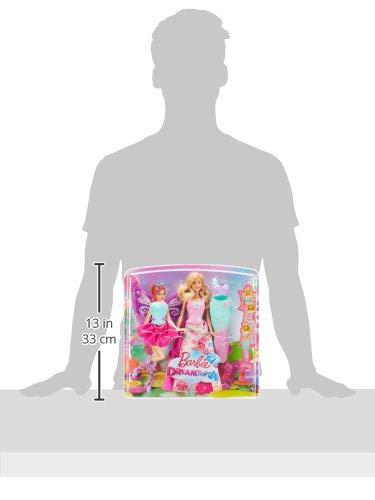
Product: Barbie Fairytale Dress Up, Blonde (Packaging May Vary)
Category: Toys & Games | Dolls & Accessories | Dolls
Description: Note: Packaging varies and has either “Barbie Fairytale” or “Barbie Dreamtopia”.
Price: $19.99
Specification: ProductDimensions:13x2.4x12.8inches|ItemWeight:12.3ounces|ShippingWeight:13.6ounces(Viewshippingratesandpolicies)|DomesticShipping:ItemcanbeshippedwithinU.S.|InternationalShipping:ThisitemcanbeshippedtoselectcountriesoutsideoftheU.S.LearnMore|ASIN:B014DEHUU6|Itemmodelnumber:DHC39|Manufacturerrecommendedage:36months-10years